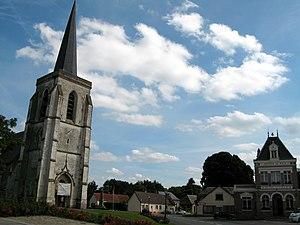
L'église Notre-Dame-de-l'Assomption d'Ailly-le-Haut-Clocher est située sur le territoire de la commune d'Ailly-le-Haut-Clocher dans le département de la Somme, à une quinzaine de kilomètres à l'est d'Abbeville.
Cet article recense les monuments historiques de la Somme, en France.
Cet article recense les monuments historiques français classés en 1910.